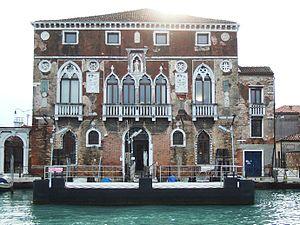
Le Palazzo da Mula est un bâtiment historique situé sur l'île de Murano, à Venise.